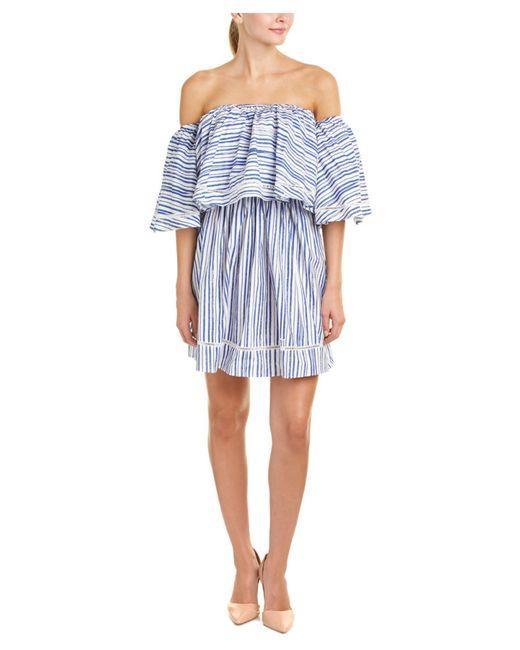
Schulterfreies blaues Minikleid aus Baumwolle mit vertikalen und horizontalen Streifen, formelle oder Freizeitkleidung